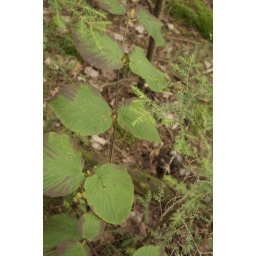
Hobblebush (Viburnum lantanoides) This bush covers the forest floor in many parts of the woods.